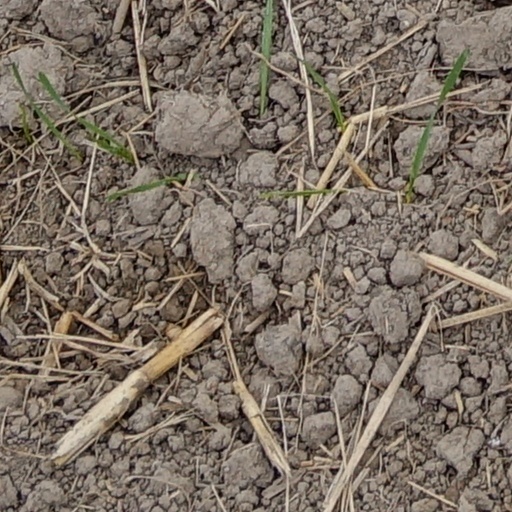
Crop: wheat